Firestorm: Thunderhawk 2

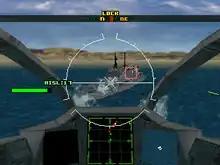
A gameplay screenshot, with the AH-73M helicopter firing missiles at a warship.

"Firestorm: Thunderhawk 2" is a combat flight simulator in which the player pilots a fictional attack helicopter, the AH-73M, through a series of missions around the world. The game consists of eight campaigns, taking place in locations such as the Panama Canal, South America, and the South China Sea. While the player can choose a campaign in any order, missions must be completed chronologically. The AH-73M is controlled by turning, altering altitudes, and accelerating or decelerating the helicopter. The player can choose to view the action from various viewpoints, including views from outside the helicopter or from within a cockpit. The AH-73M is armed with a variety of weapons, which includes a chain gun, missiles, rockets, and cluster bombs. Most of the weapons, except for a chain gun, uses a limited supply of ammunition. It is possible for the player to heavily customise the weaponry on their AH-73M before the beginning of each mission.